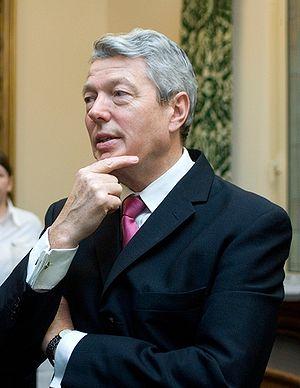
Cette liste présente les 650 membres de la 55ᵉ législature de la Chambre des communes du Royaume-Uni au moment de leur élection le 6 mai 2010 lors des élections générales britanniques de 2010. Elle présente les élus par circonscriptions.
The Masked Singer est une émission de télévision dédiée à la compétition de chant type télé crochet. La première saison de l'émission au Royaume-Uni sera diffusée sur STV le 4 janvier 2020. Elle est basée sur le format sud-coréen King of Mask Singer.
Alan Arthur Johnson, né le 17 mai 1950 à Paddington, est un homme politique britannique travailliste.